Answer in natural language. Considering the relative positions, is blue rectangle wall decor to the left or right of black shelving unit with two shelves? Choose between the following options: left or right
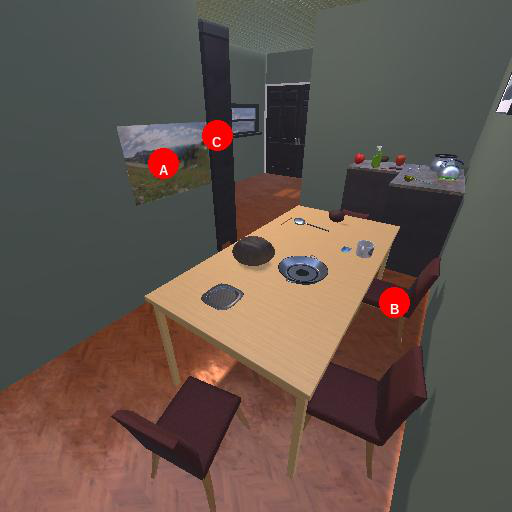
<answer>right</answer>